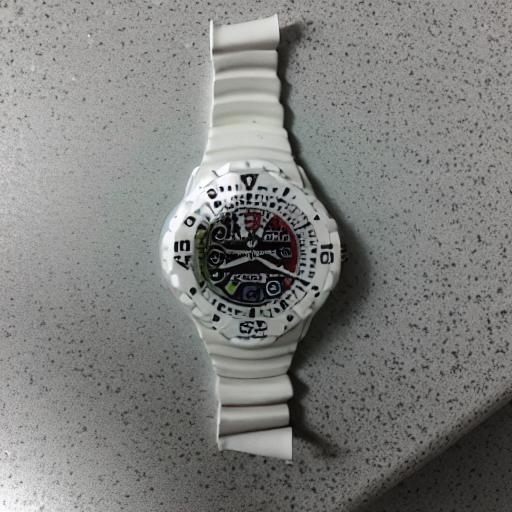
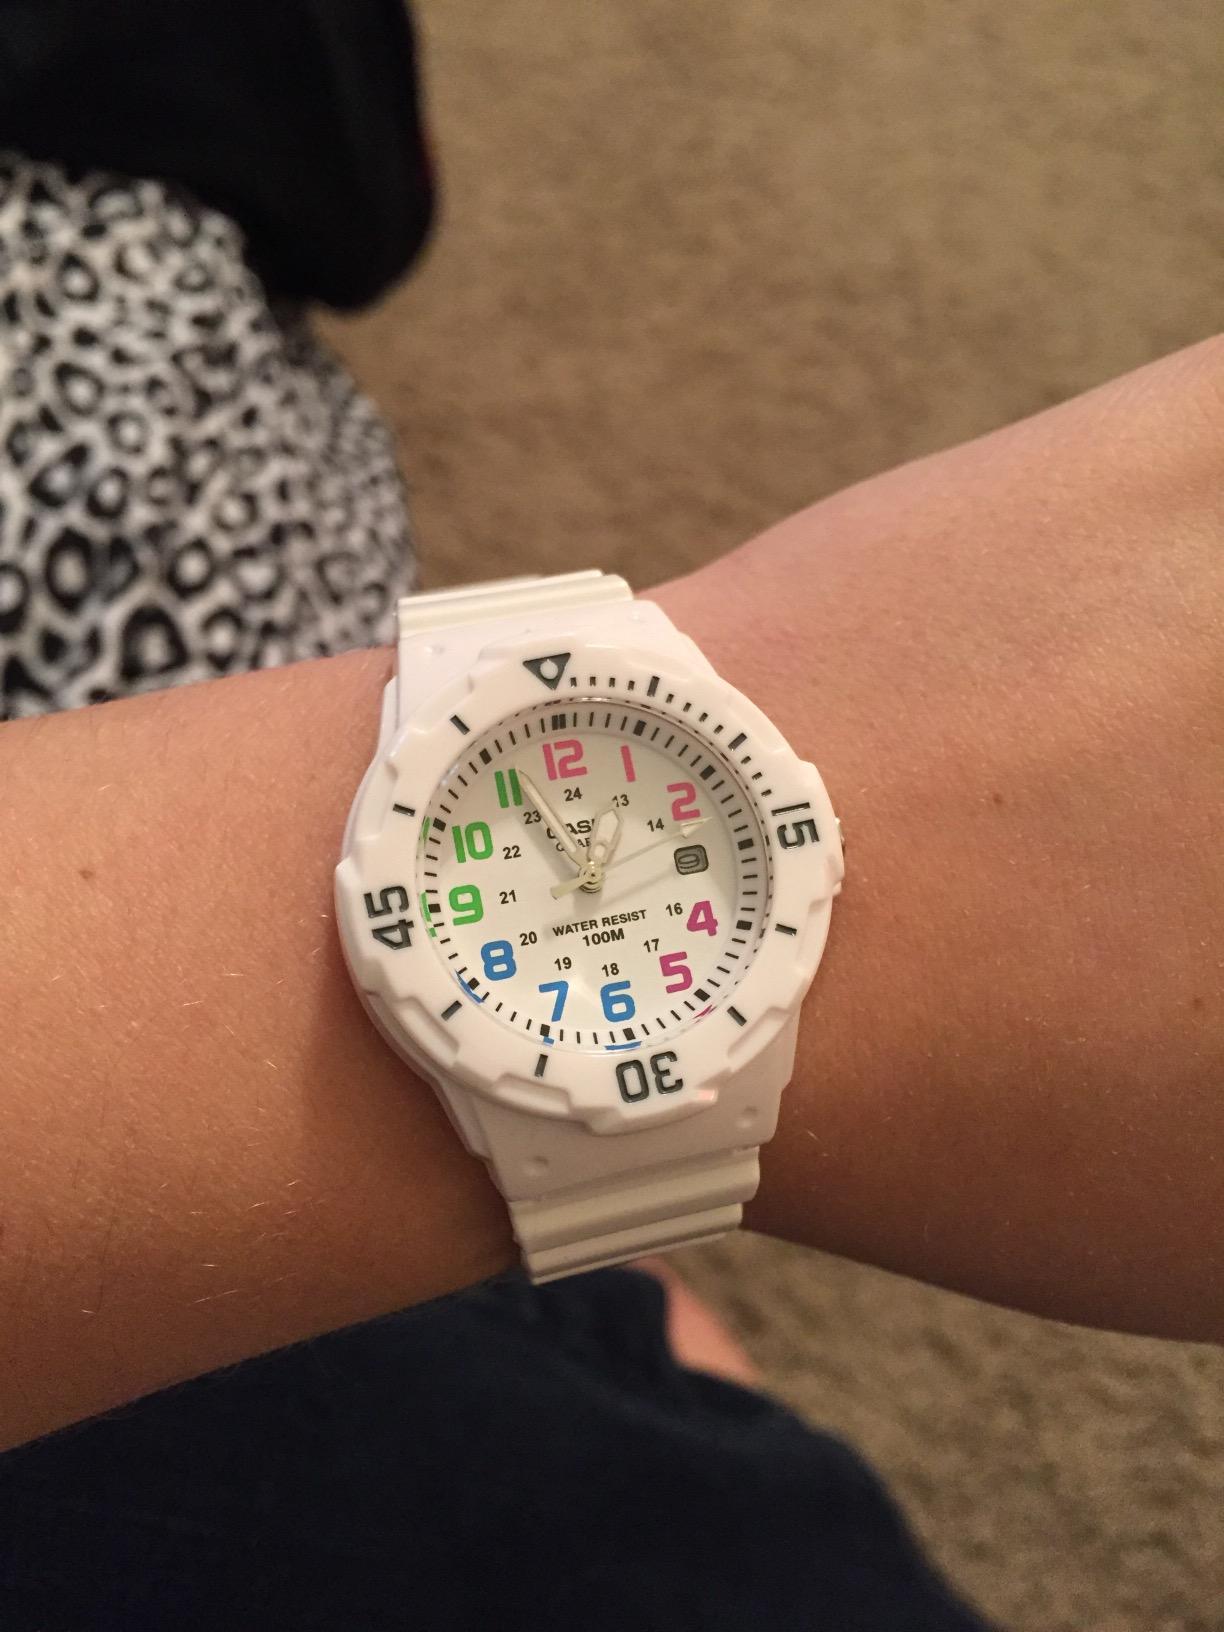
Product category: accessories_watch
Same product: no